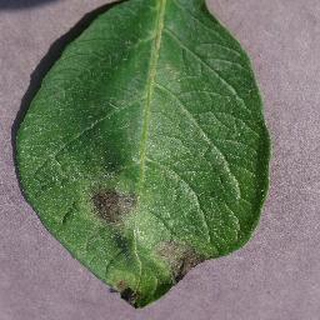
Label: potato_late_blight